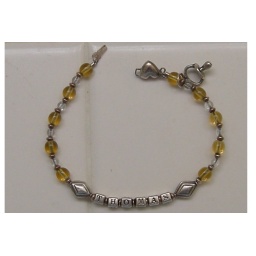
sterling silver components and beads with czech glass druk beads in clear and Little Man's birthstone color. 2005